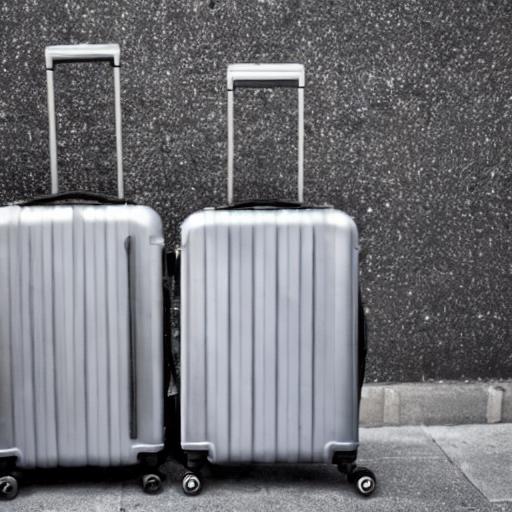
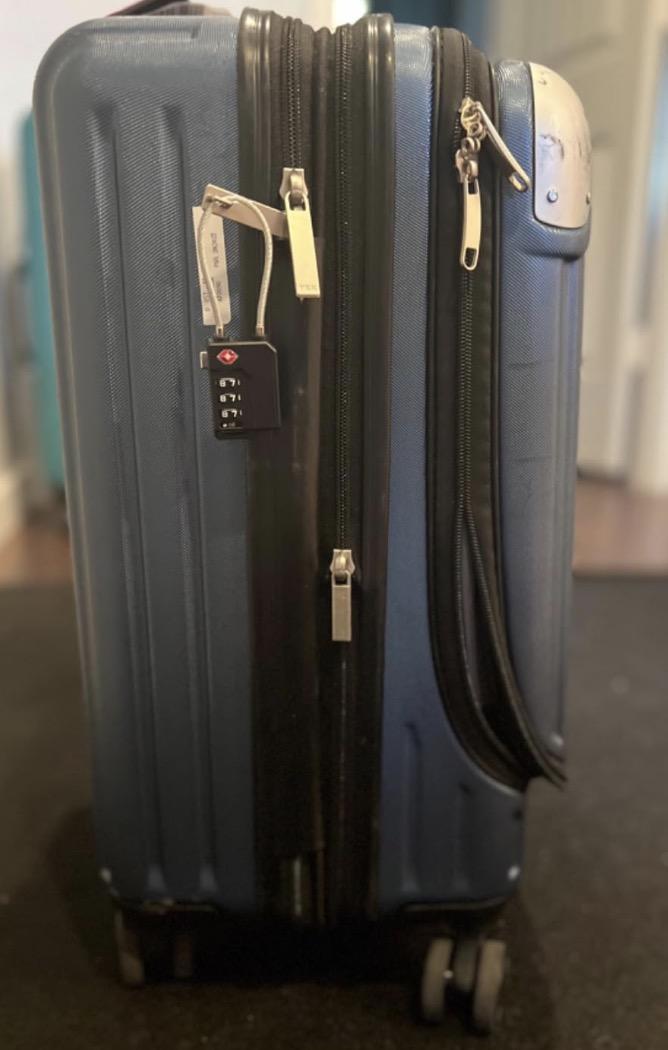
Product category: items_tea
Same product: no